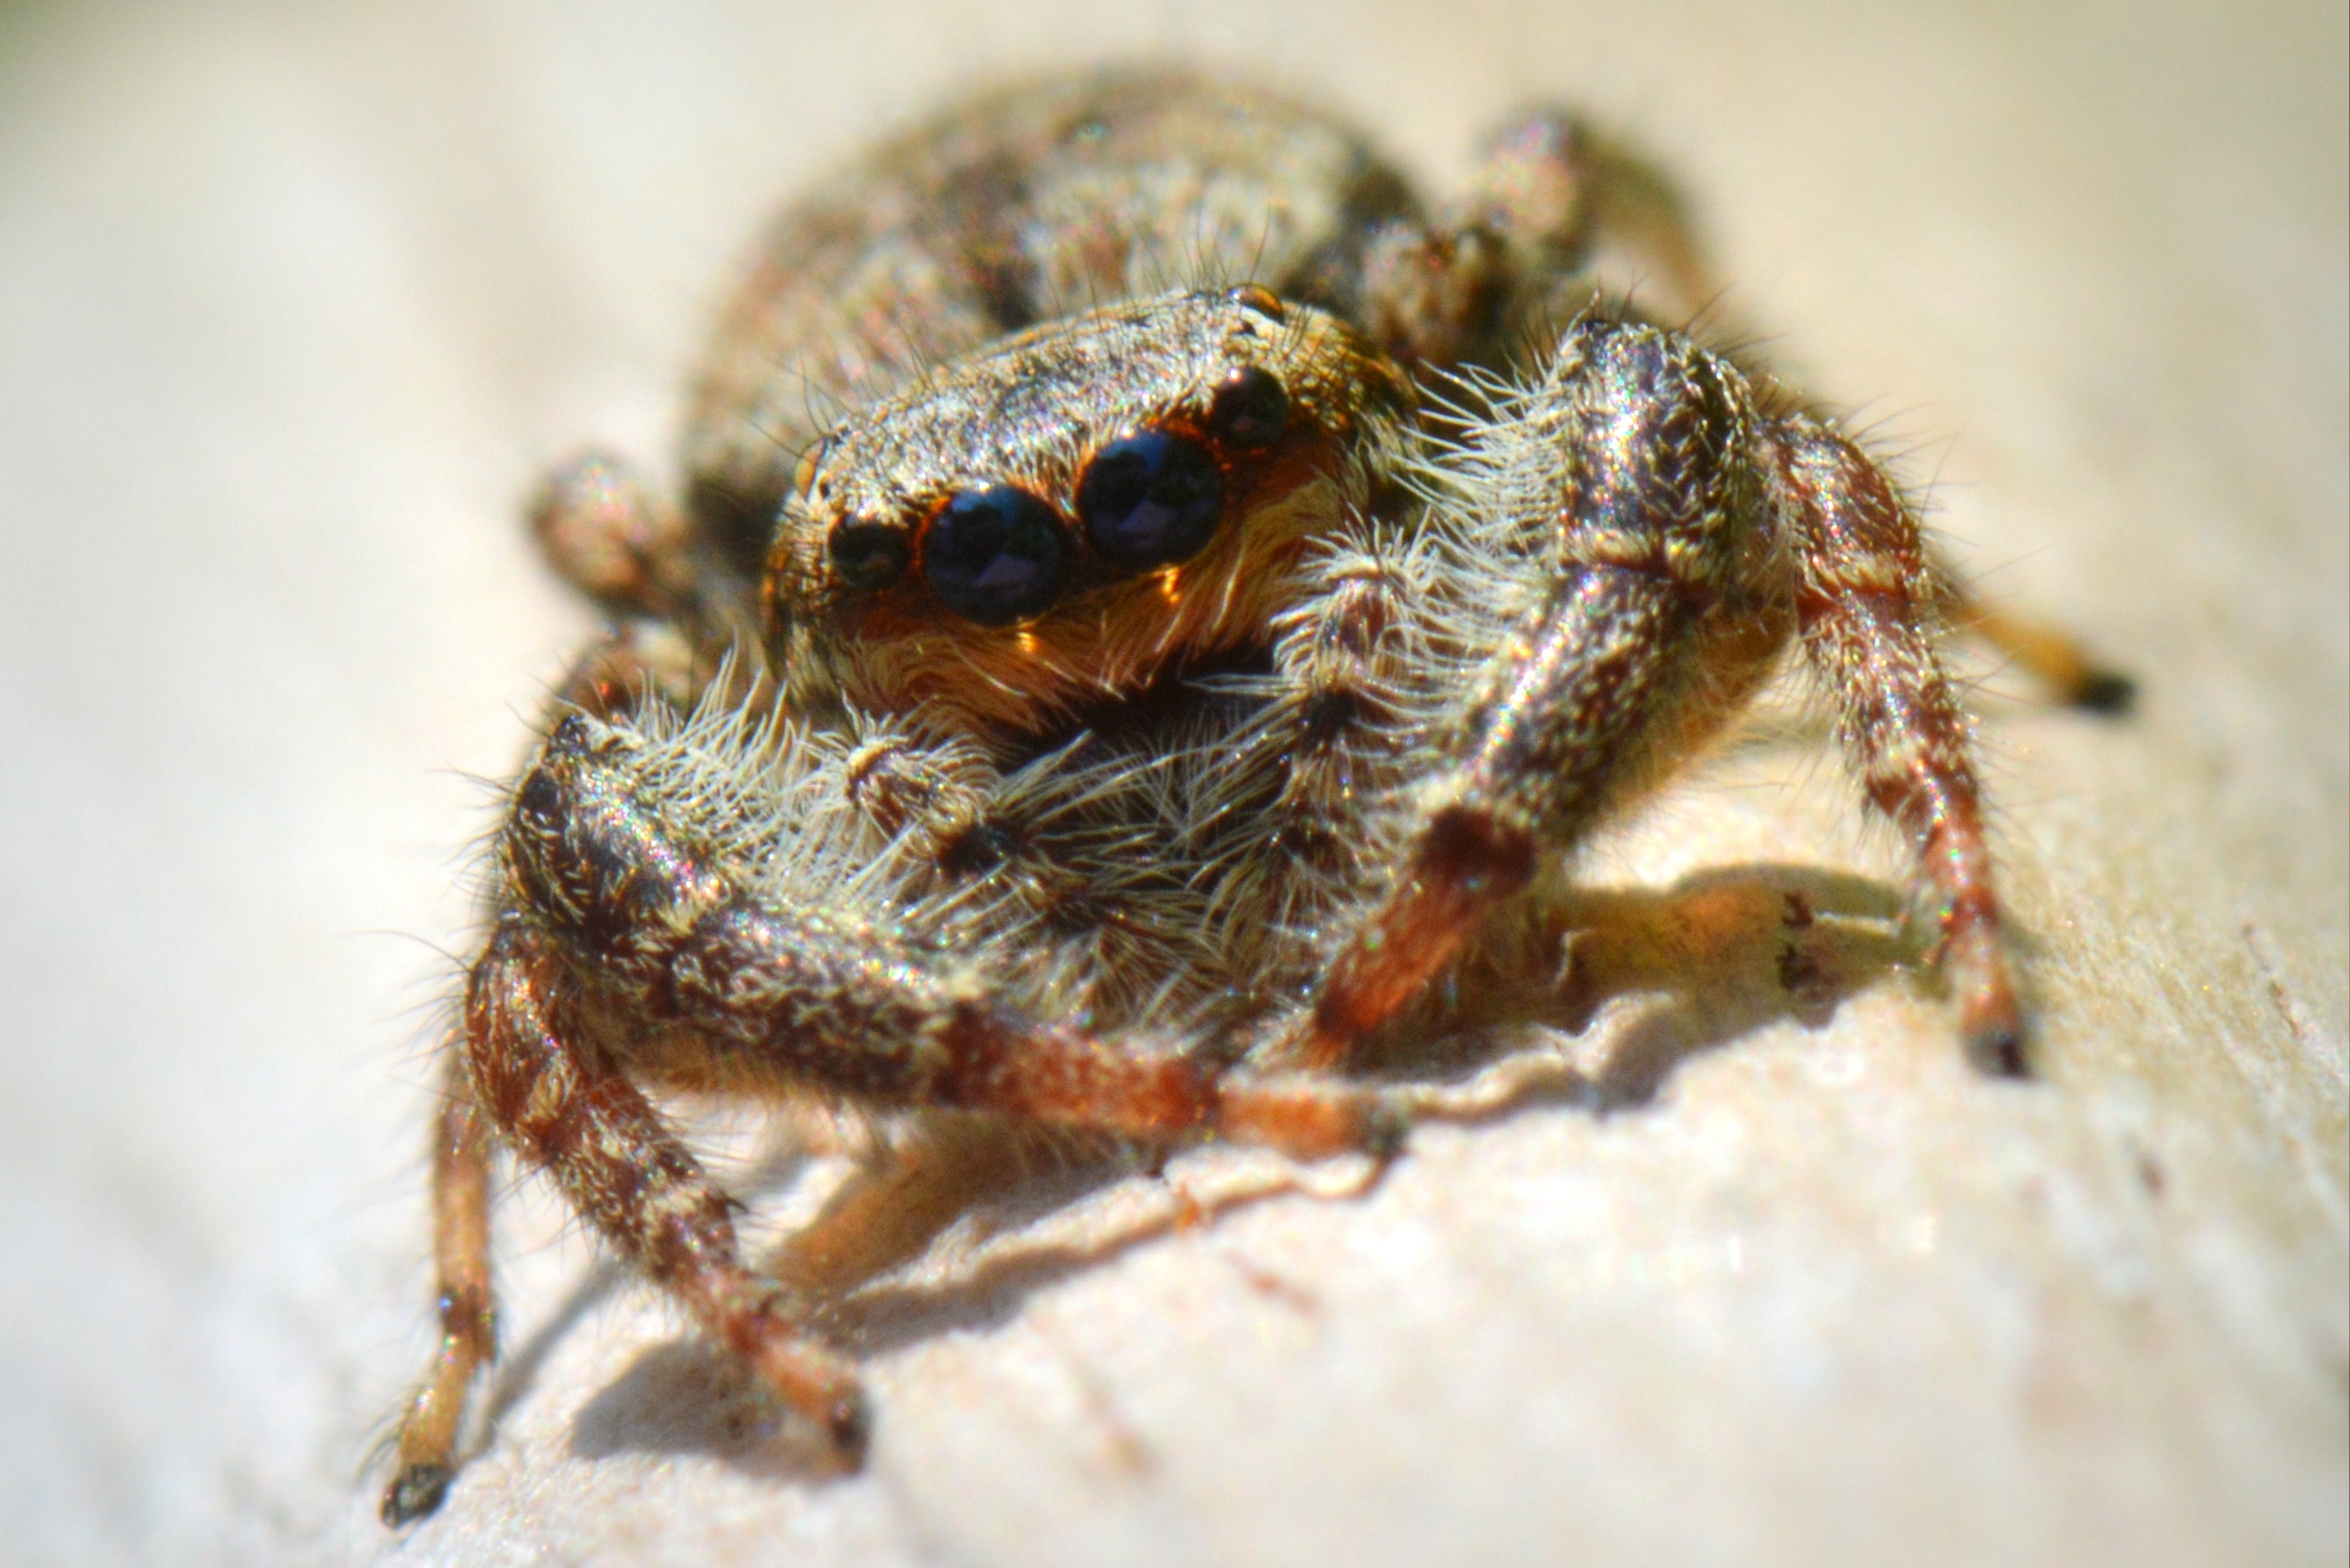
photography, animal, insect, macro, bug, fauna, invertebrate, close up, spider, arachnid, spin, macro photography, arthropod, european garden spider, wolf spider, araneus, orb weaver spider